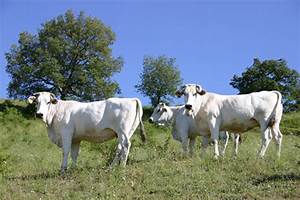
Label: mucca